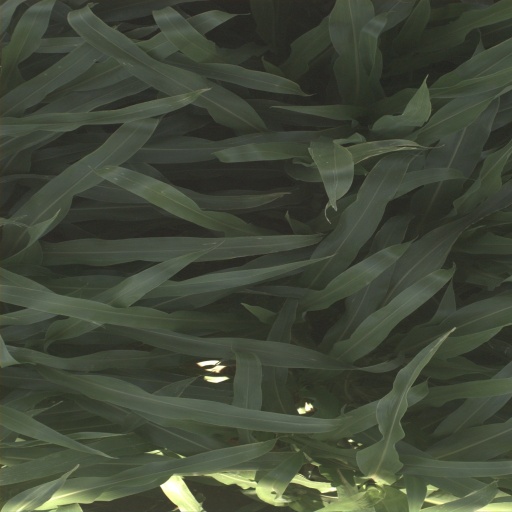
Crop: sorghum